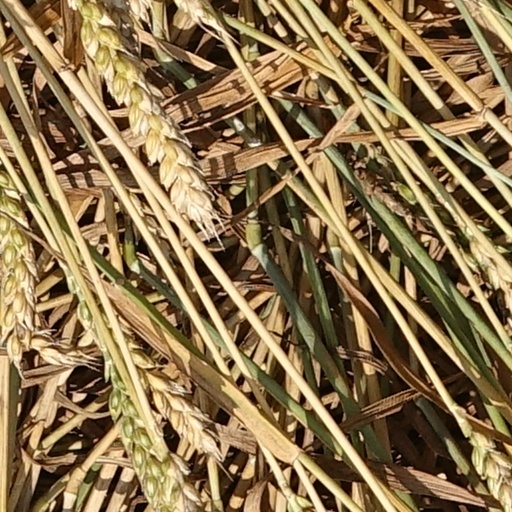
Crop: wheat